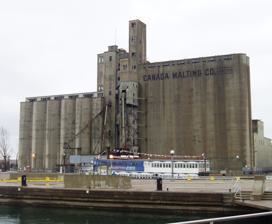
Building: Canada Malting Silos
Country: Canada
Year built: 1928
Silo in Toronto, Ontario, Canada The Canada Malting Silos Canada Malting Silos is one of two remaining silos in Toronto 's Harbourfront in Ontario , Canada. Located at the foot of Bathurst Street at Bathurst Quay (Eireann Quay), the silos were built in 1928 to store malt for the Canada Malting Company . It was an important work of industrial architecture, as grain elevators had long been built out of wood, and thus were at great danger of fire. The concrete malting towers were an innovation, and the stark functionalism of the prominent building was an early influence on modernist architecture . A round office was added in 1944 and glass office was built in the original construction in 1928. The main silos, 15 in all, are 120 feet (37 meters) high and additional storage bins built in 1944 are 150 feet (46 meters) high. It was abandoned in the 1980s and destined for demolition, but it was designated a heritage site by the city of Toronto. A group called Metronome Canada Incorporated, led by President John Harris, hoped to convert the silos into a music museum or theme park. The city of Toronto is also considering it as a location for a municipal history museum. Demolition of the germination and kiln buildings began early September 2010. The silos will be left standing, eventually being incorporated into future developments on the site. The municipality has not yet decided exactly what will be done with the space once the demolition project is complete. See also Canada Malting Silos, Montreal Victory Soya Mills Silos – still standing Maple Leaf Mills Silos – demolished 1983 Notes